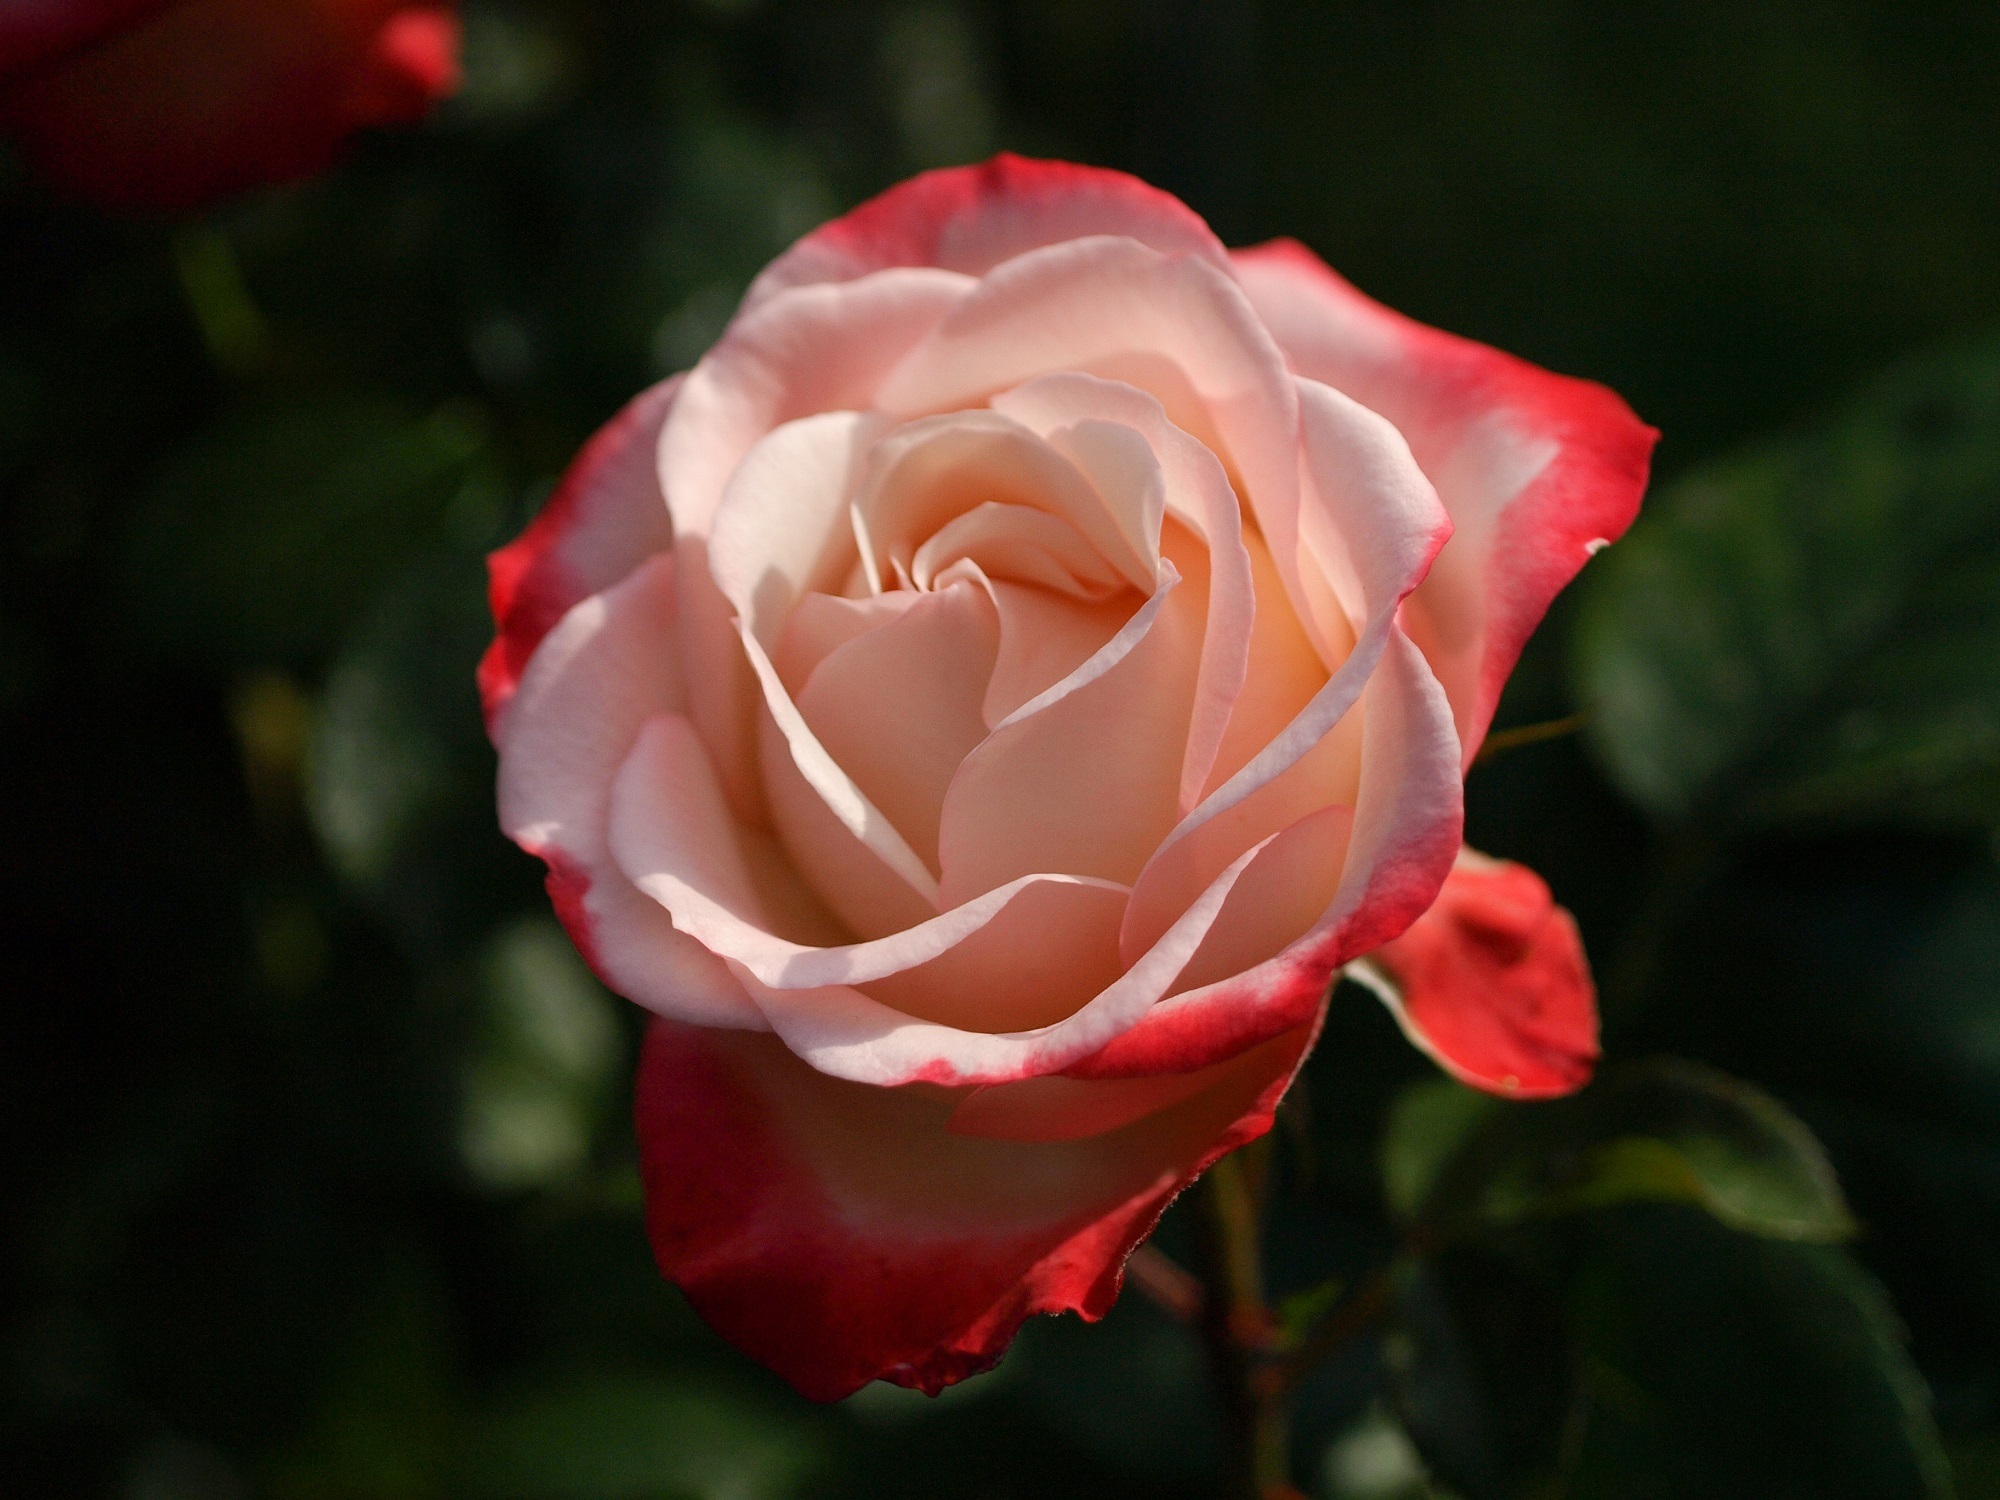
blossom, plant, flower, petal, rose, red, macro, fresh, romantic, blooming, pink, flora, petals, floribunda, macro photography, flowering plant, garden roses, rose family, plant stem, land plant, rosa centifolia, rose order